Ragtime (yacht)

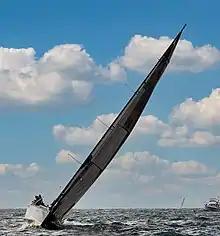
Racing Yacht Ragtime, 2013

Ragtime (formerly known as Infidel) is a racing yacht designed by New Zealand naval architect John Spencer and built in 1963. The yacht is notable for her ultralight monohull design, which was unconventional at the time of her construction. Originally owned by Tom Clark, she was renamed Ragtime by a subsequent owner when she was sold to new owners in the United States and became widely recognized for her competitive performance in ocean racing.